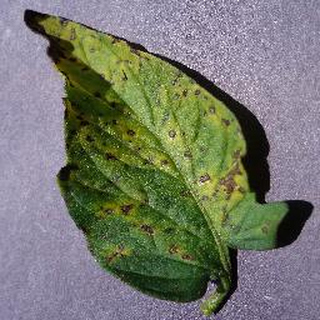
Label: tomato_septoria_leaf_spot